Atlanticopristis

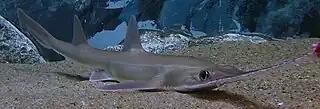
Pristiophorids, like this Japanese sawshark, are similar in dentition to Mesozoic sclerorhynchoids, but are not close relatives.

"Atlanticopristis" belongs to the Sclerorhynchoidei, an extinct suborder of rajiform rays during the Cretaceous period that had long rostra with large denticles similar to sawfishes and sawsharks. This feature was convergently evolved, recently proposed as 'pristification', and their closest living relatives are actually skates. While Pereira and Medeiros (2008) assigned "Atlanticopristis" to the family Sclerorhynchidae and considered it to be very closely related to "Onchopristis", recent phylogenetic analyses suggest that "Onchopristis" belongs to its own monotypic family Onchopristidae, and that "Atlanticopristis" does not belong to the sclerorhynchids.